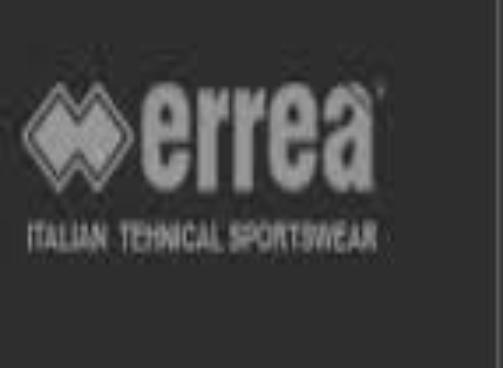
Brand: Errea
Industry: Clothes